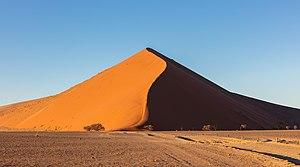
Sossusvlei est un désert de sel et d'argile dans le désert du Namib, se trouvant dans le parc de Namib Naukluft en Namibie. Il consiste en un oued pénétrant depuis la localité de Sesriem sur une soixantaine de kilomètres d'est en ouest dans la zone des dunes du désert.